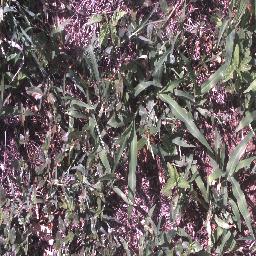
Label: negative